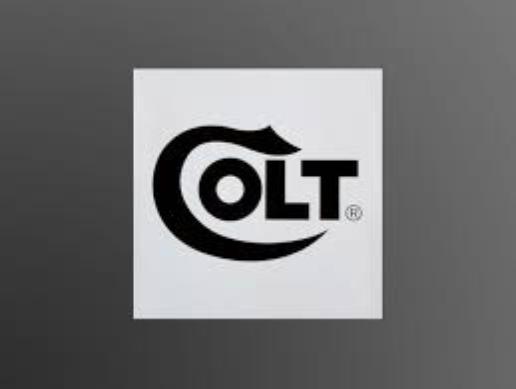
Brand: Colt
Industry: Others